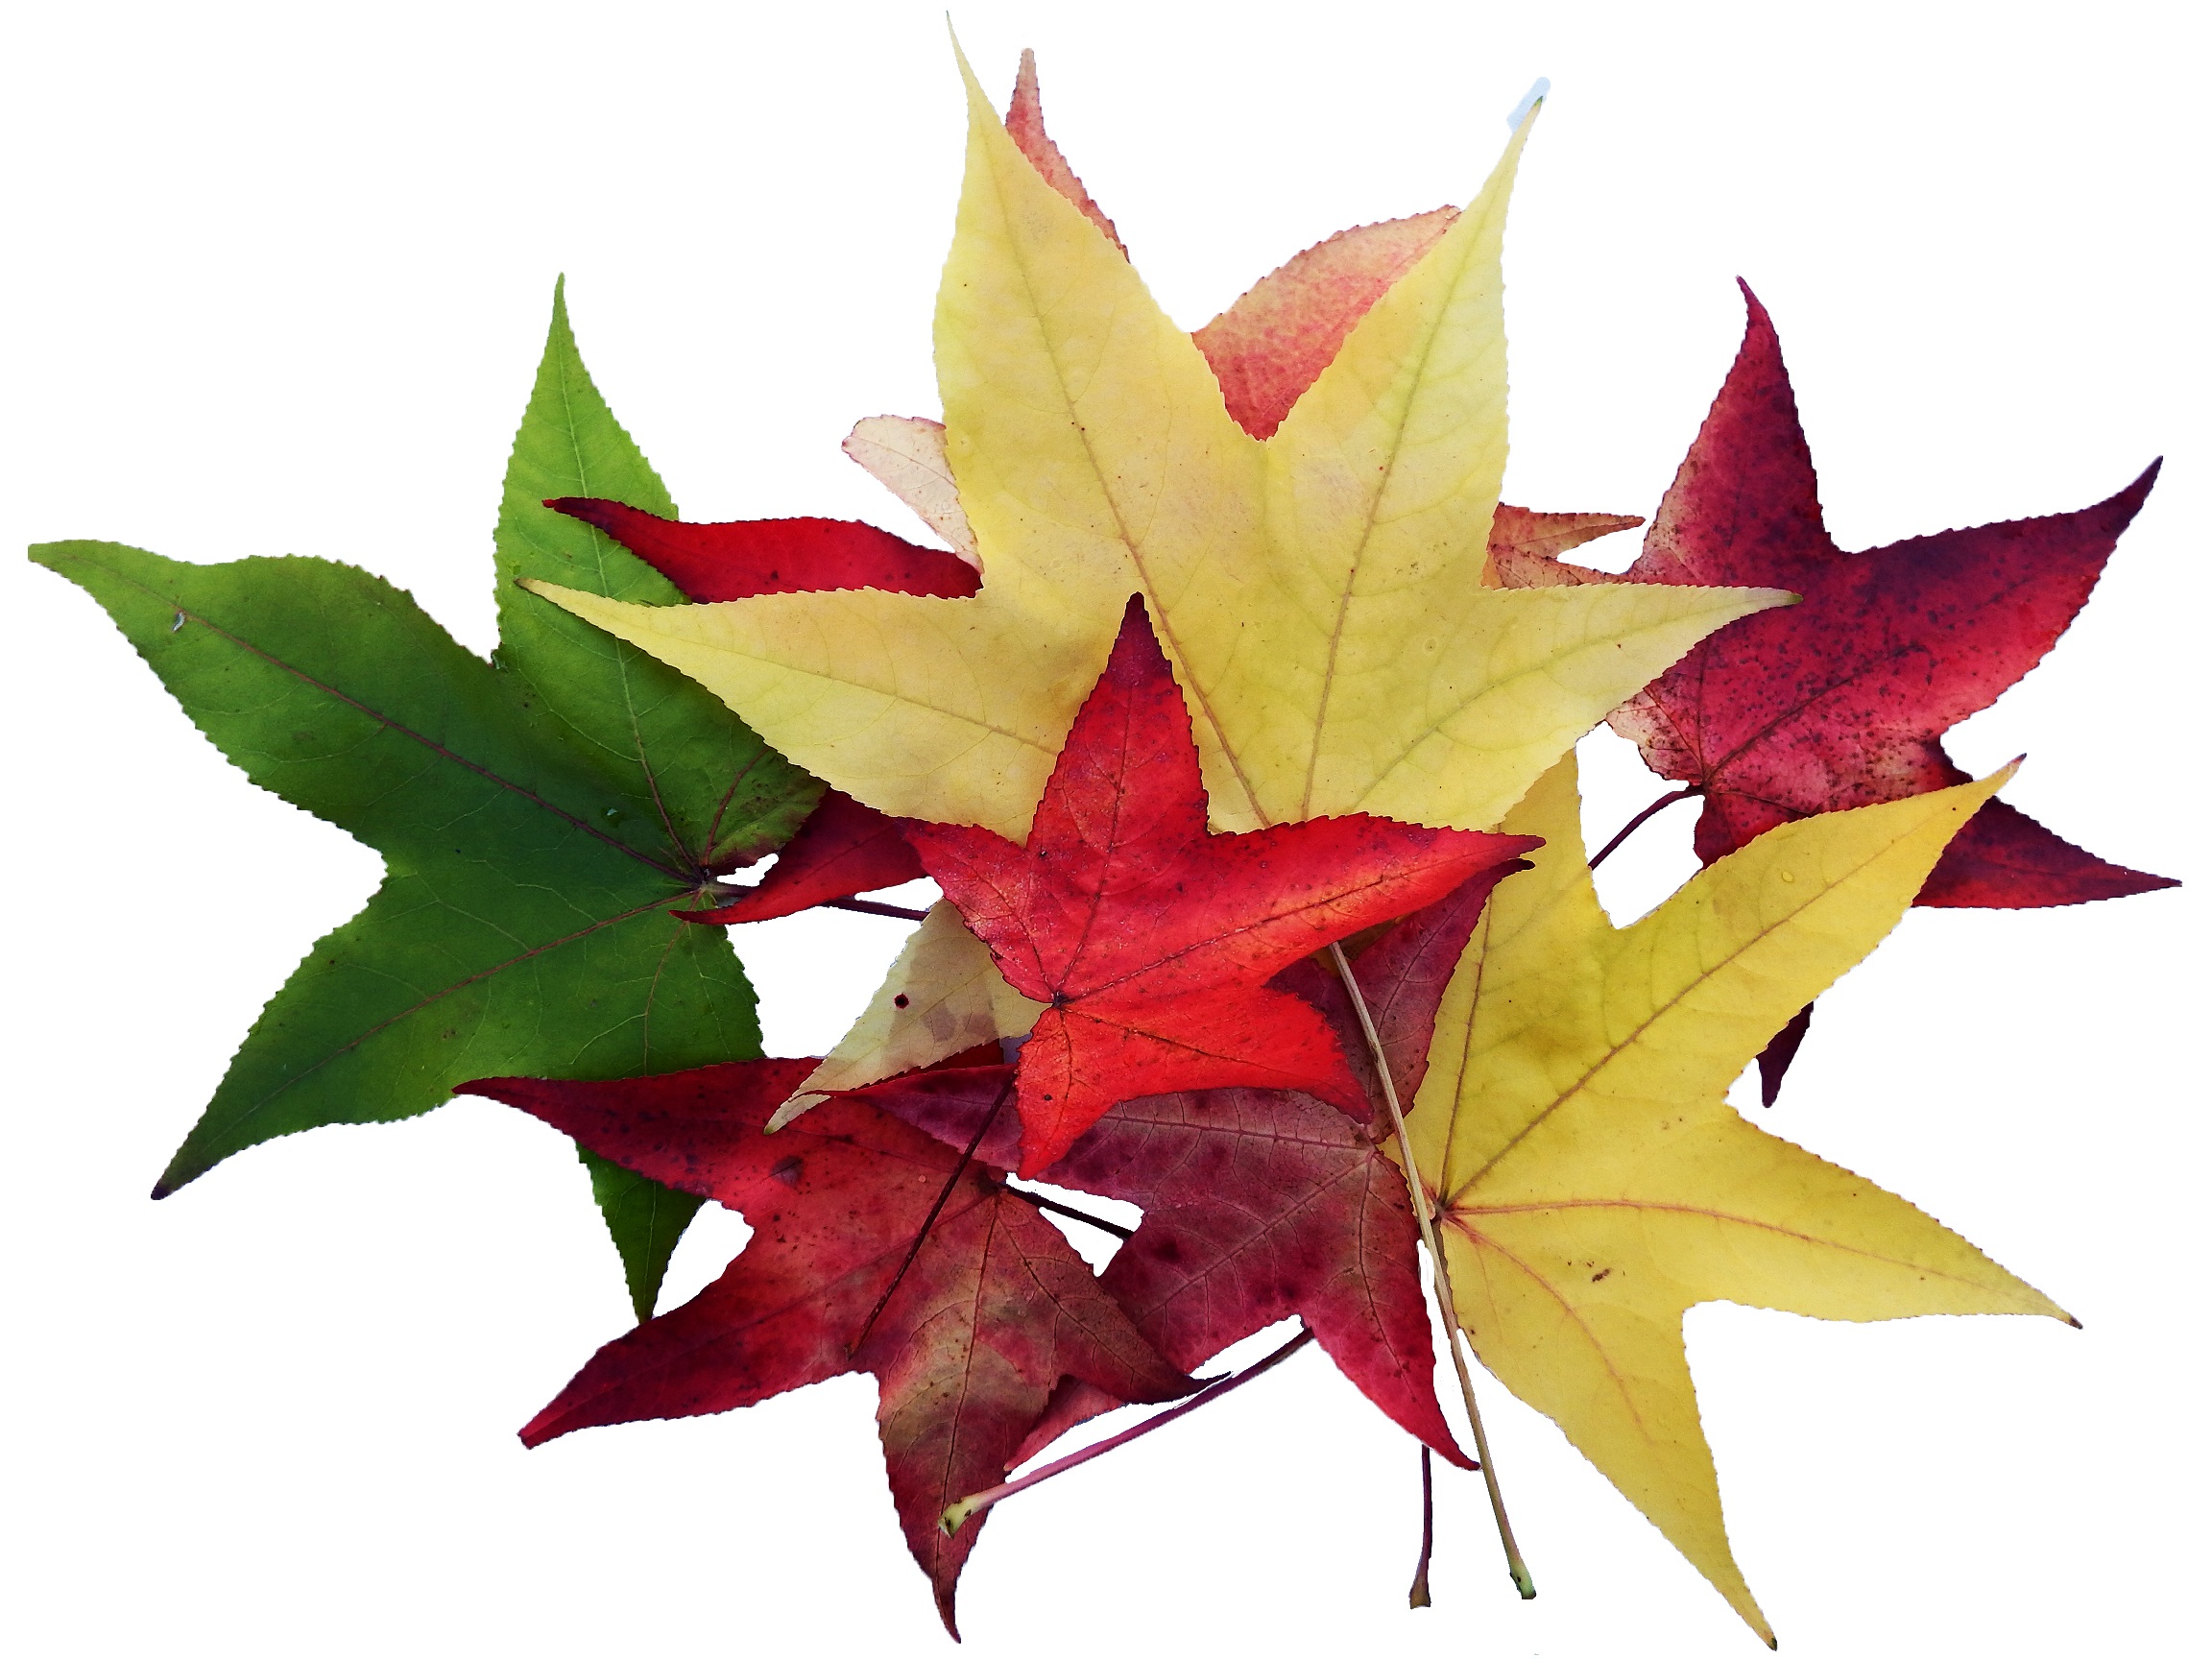
tree, nature, forest, plant, leaf, flower, petal, isolated, green, red, produce, autumn, colorful, yellow, maple, maple tree, maple leaf, autumn mood, emerge, leaves, november, october, collect, flowering plant, woody plant, land plant